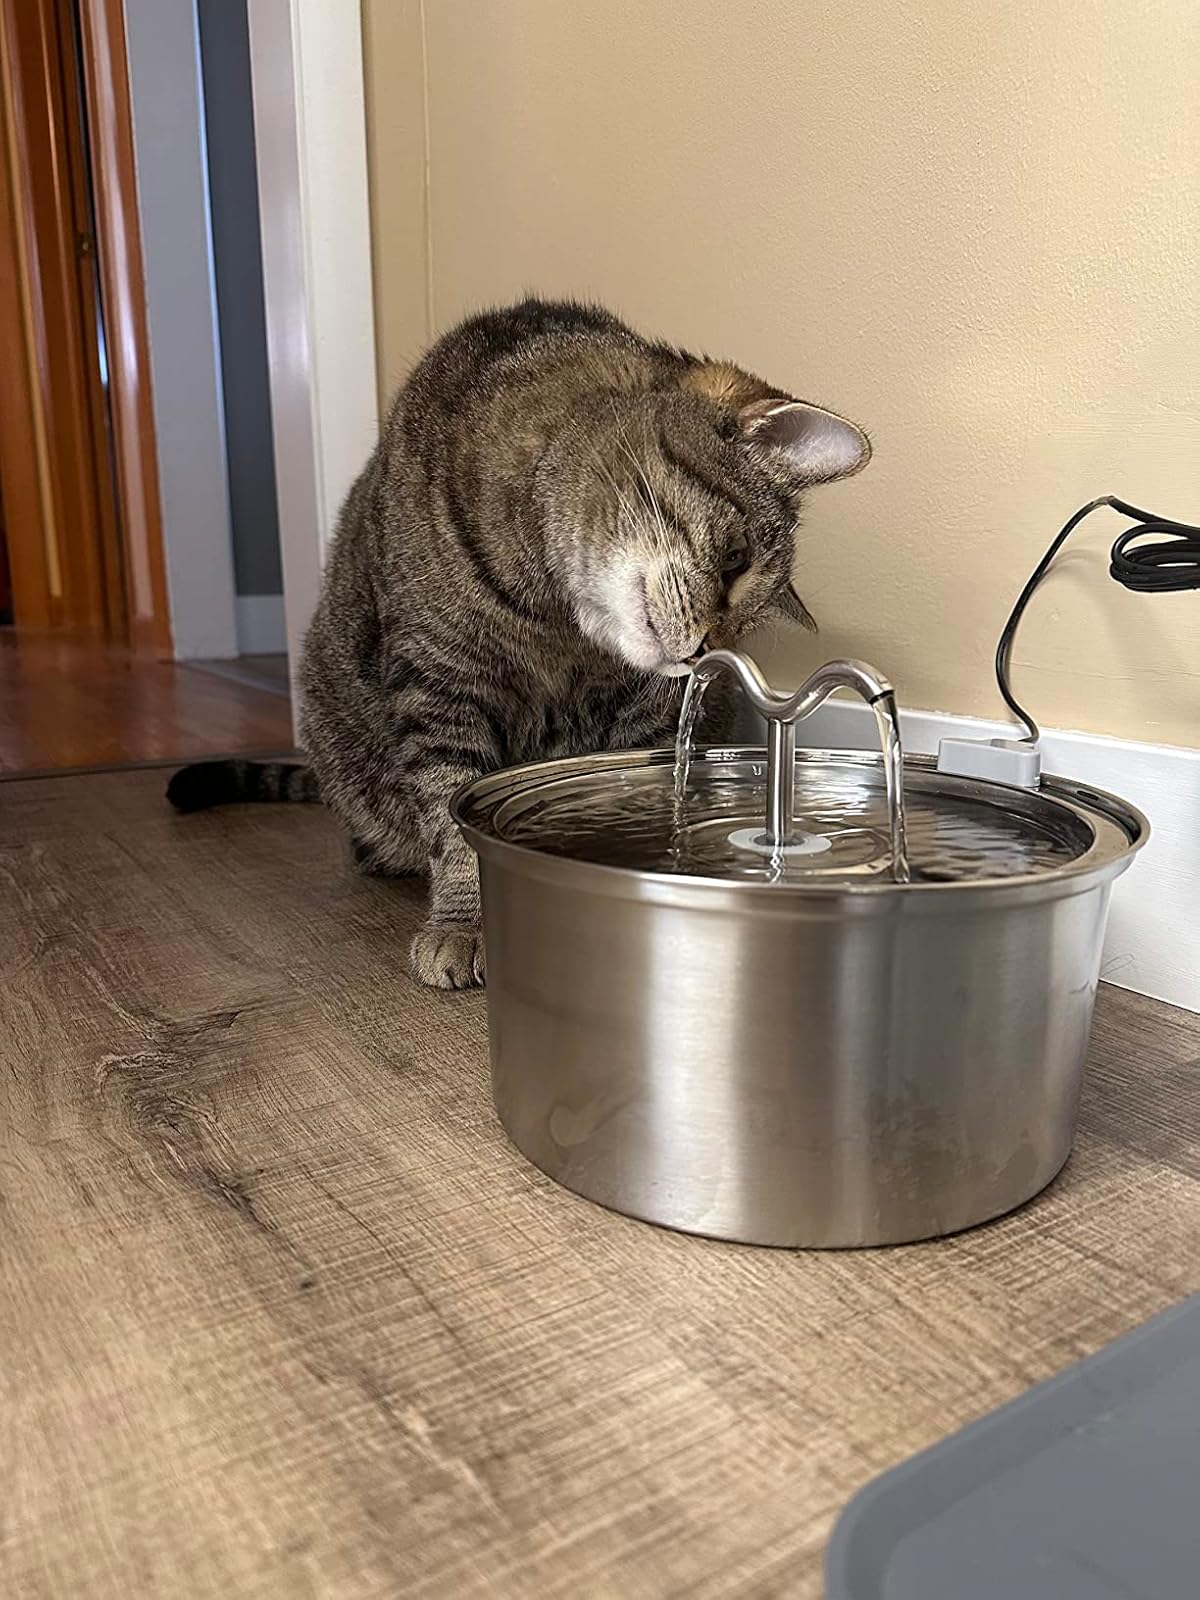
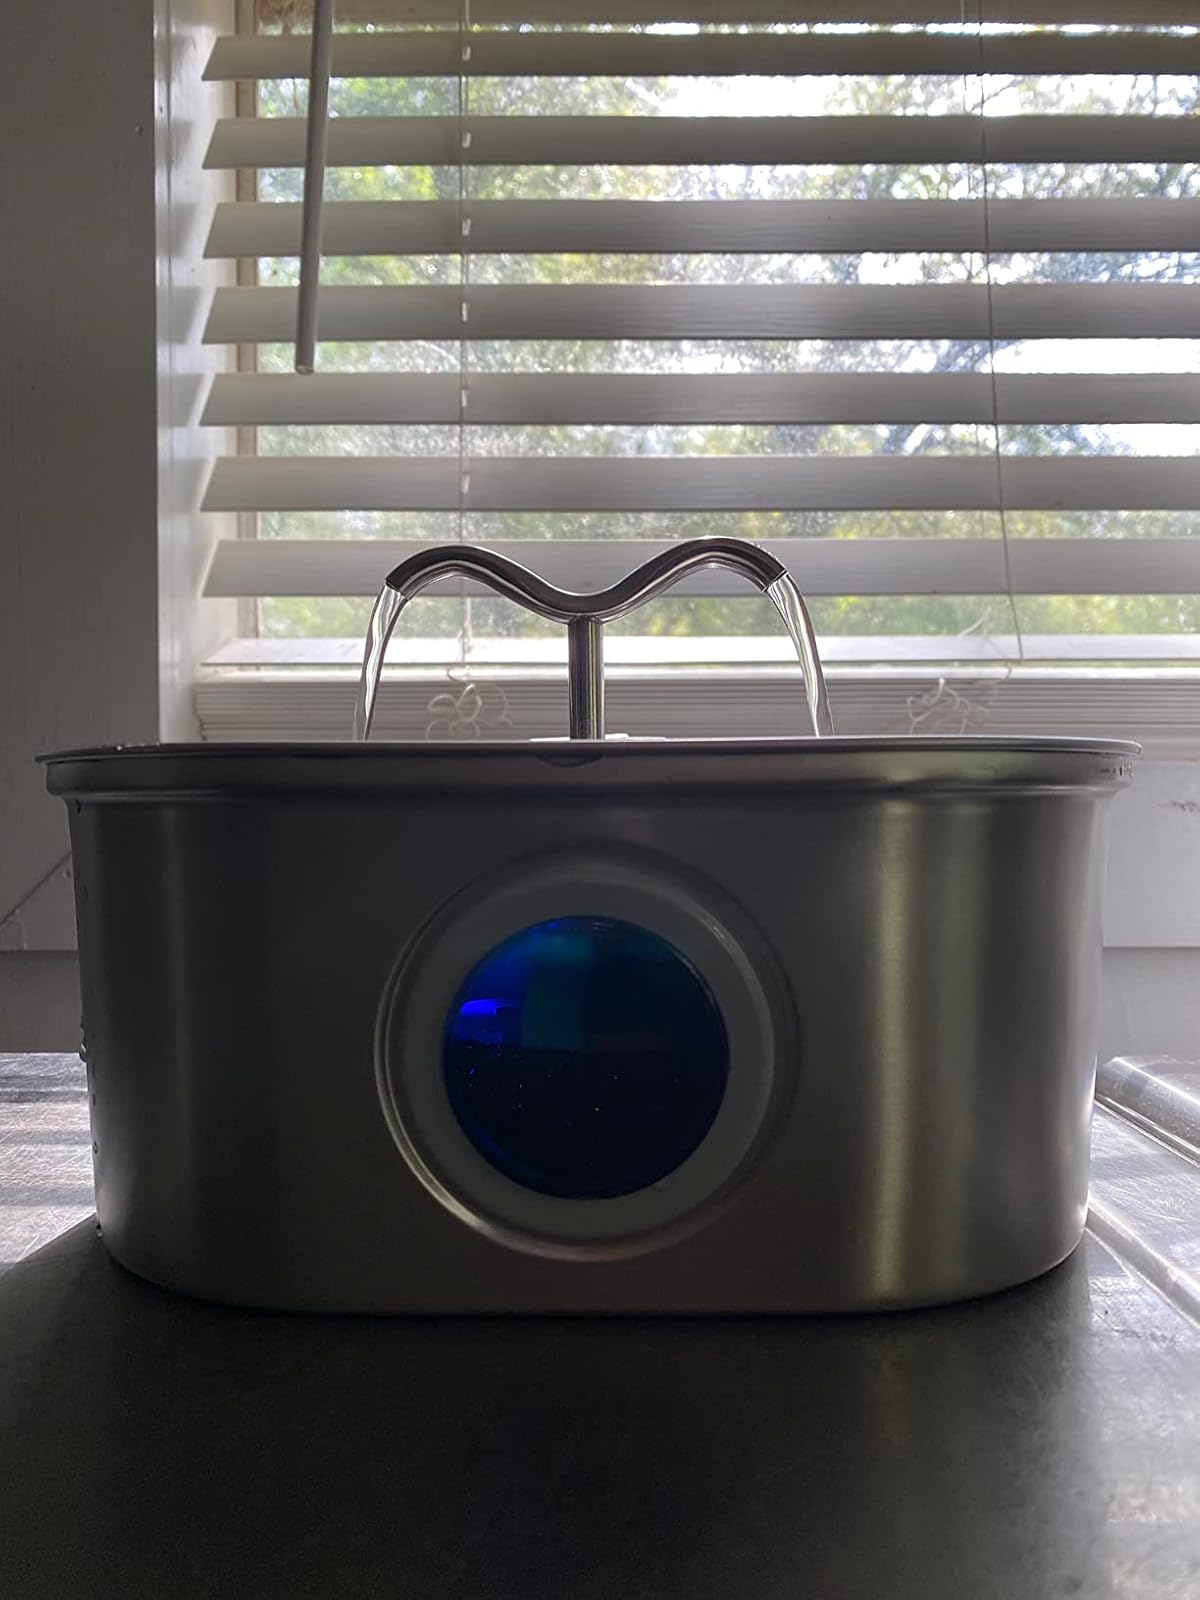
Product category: items_bowl
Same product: no